Saint Anne Round Church in Kallósd

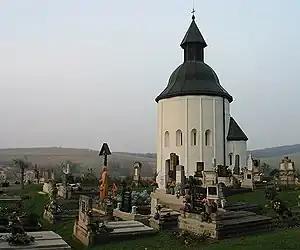
Saint Anne Round Church

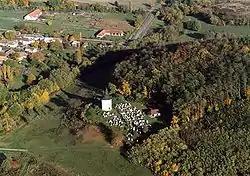
Aerial photo of the Saint Anne Church

Being one of the few round churches from the Árpád Age, the Saint Anne Church in Kallósd is listed among the most significant monuments of Hungary. Every year several tourists visit the church and the little village of less than a hundred inhabitants in one of the side valleys of River Zala.